Prince Royce

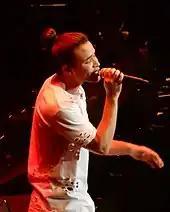
Prince Royce Opening for Pitbull in Newark, NJ in 2016.

In November 2015, Royce released the single "Culpa al Corazón", at the time from his forthcoming fifth studio album. The music video for the single, which was released in January 2016, featured actress Emeraude Toubia, whom Royce had been romantically linked to since 2011.